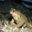
Label: frog